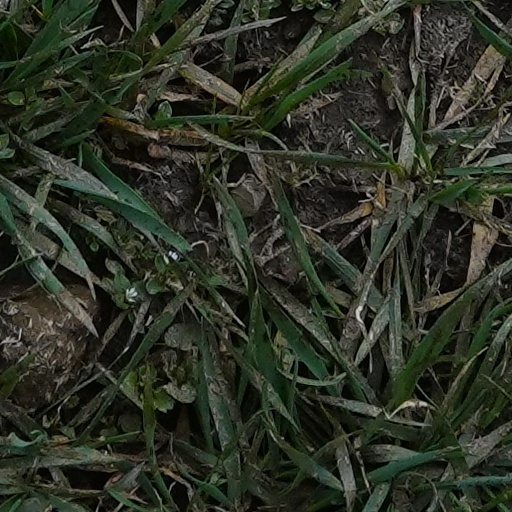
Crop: wheat